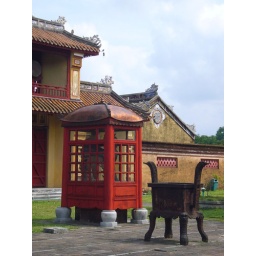
the wierd elephant statue in a phone box looking thing